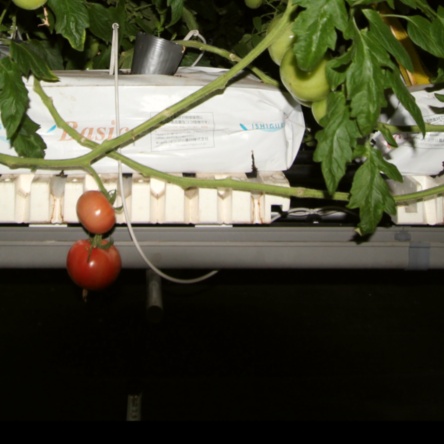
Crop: tomato